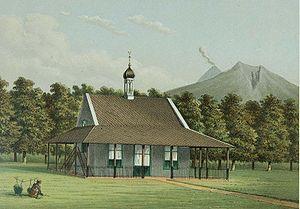
Salatiga est une ville d'Indonésie dans la province de Java central, située à 47 km au sud de Semarang, la capitale provinciale, et environ 100 km au nord de la ville royale de Yogyakarta.